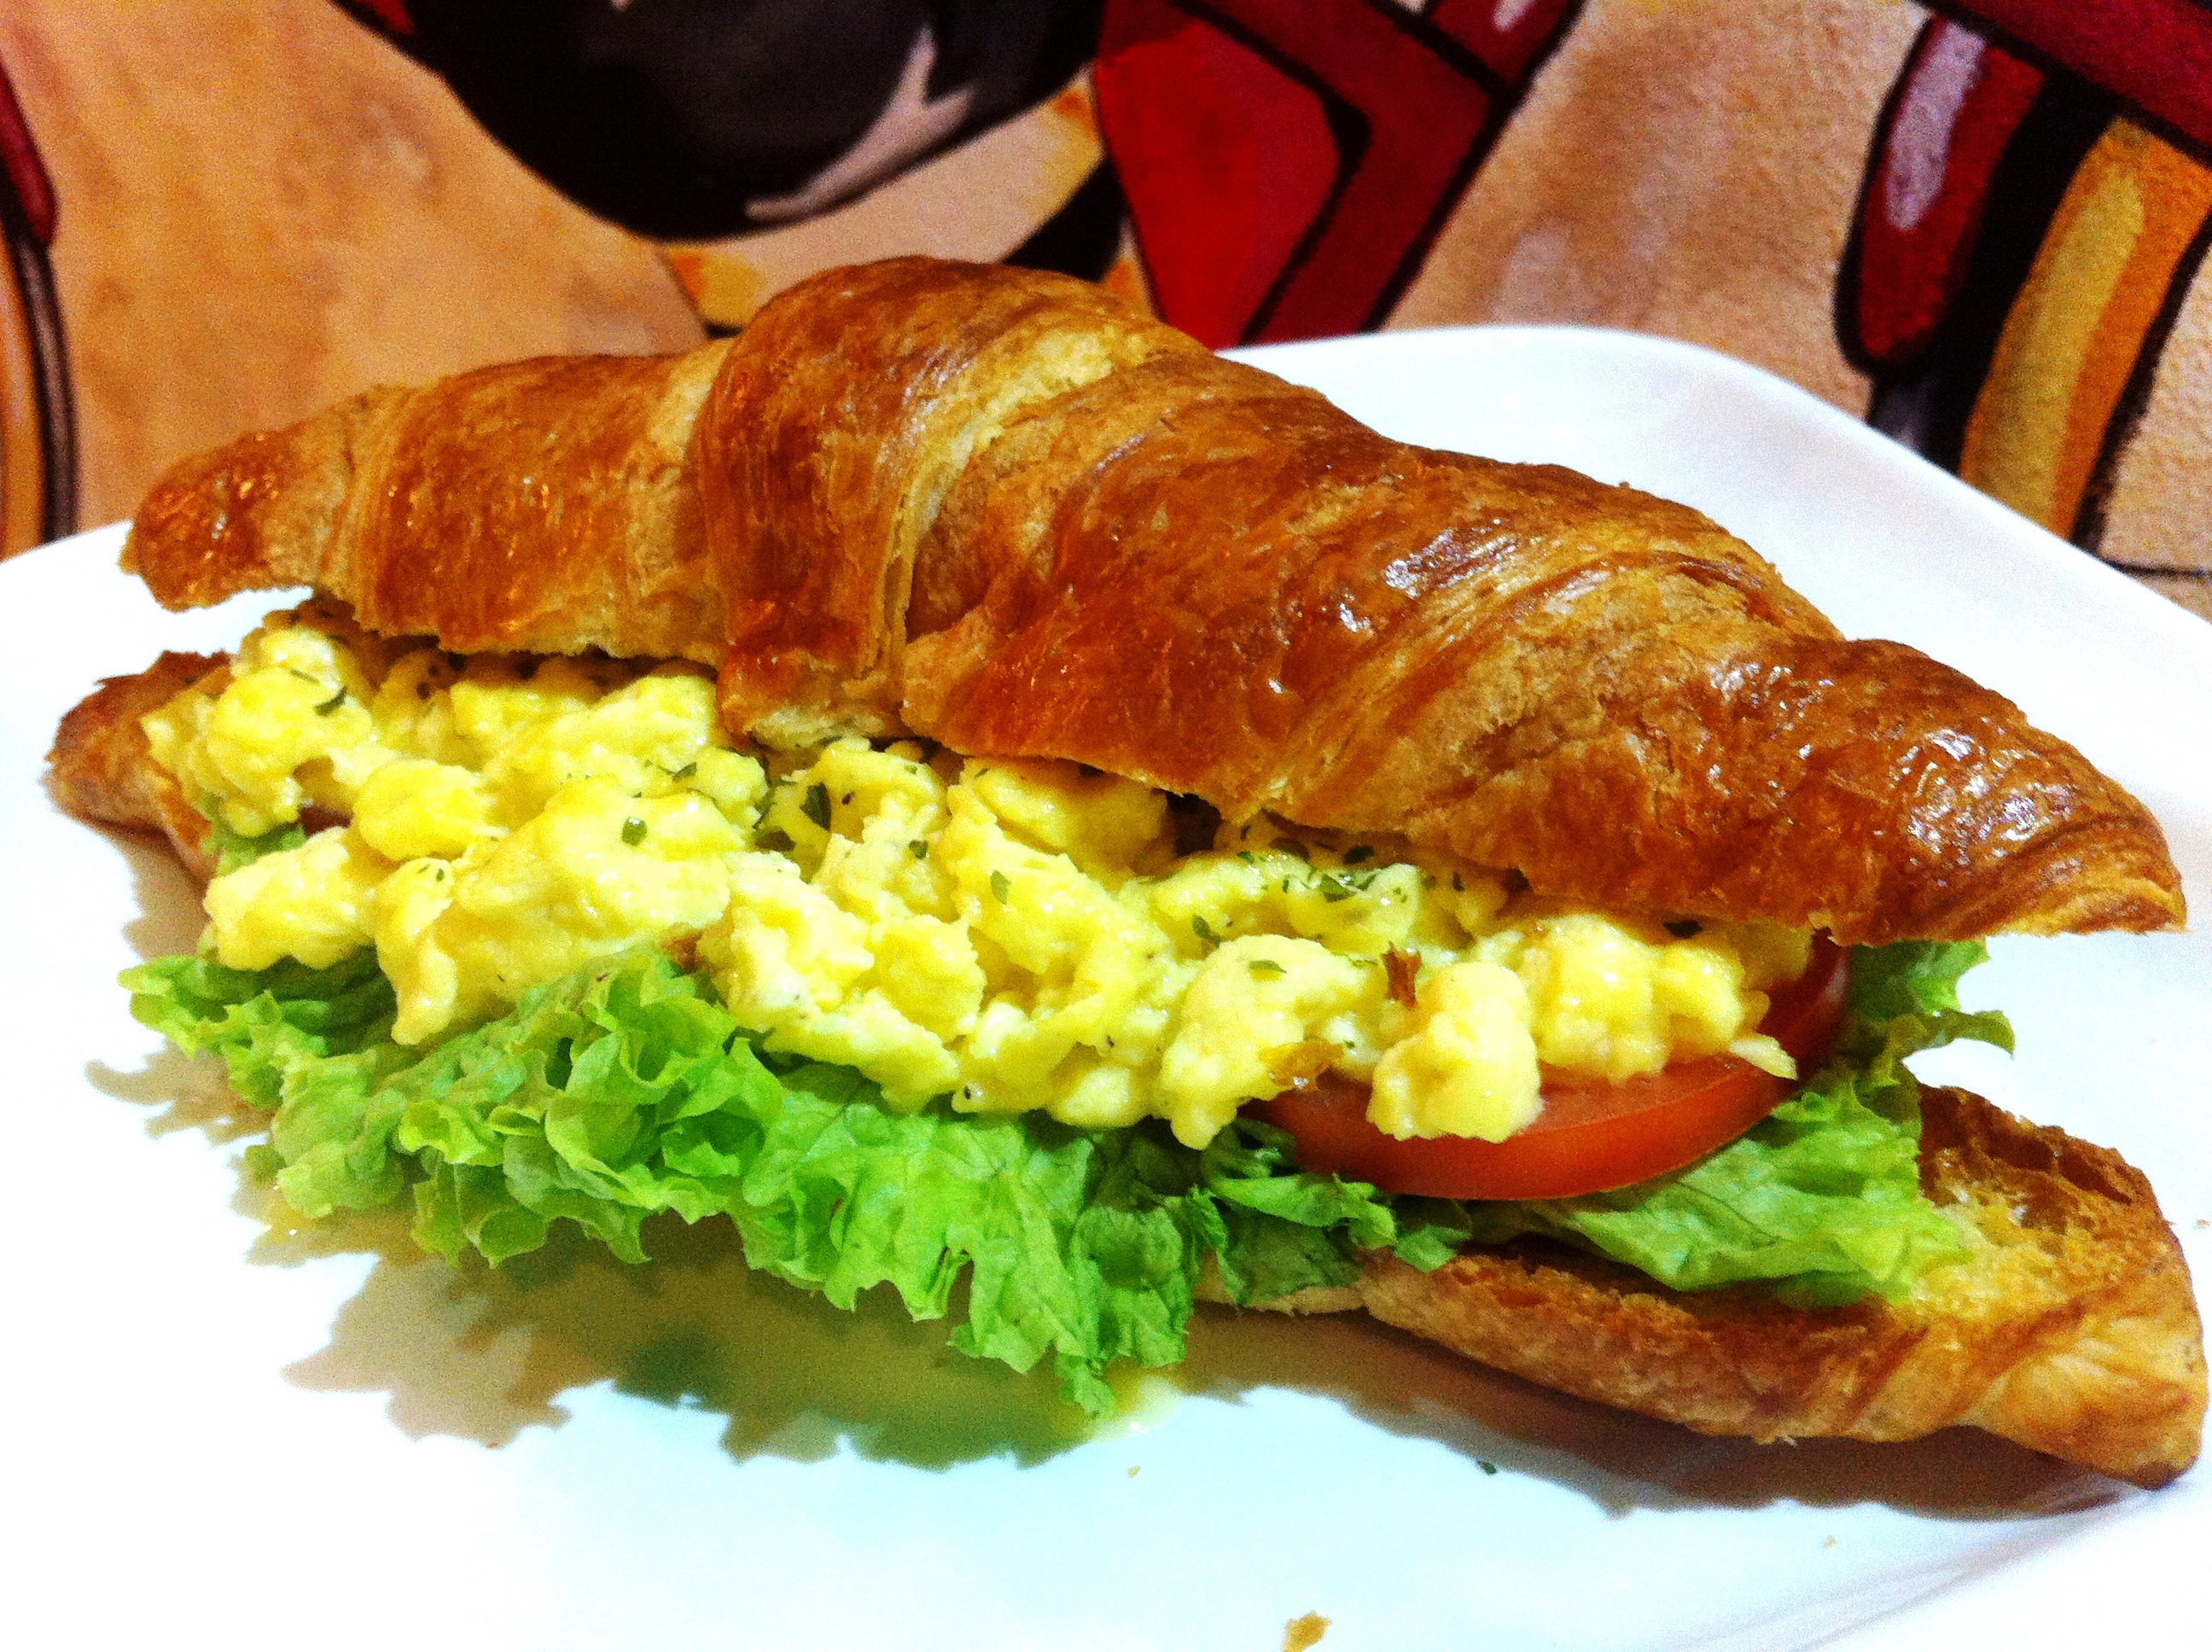
dish, meal, food, produce, breakfast, meat, cuisine, sandwich, egg, baked goods, fried food